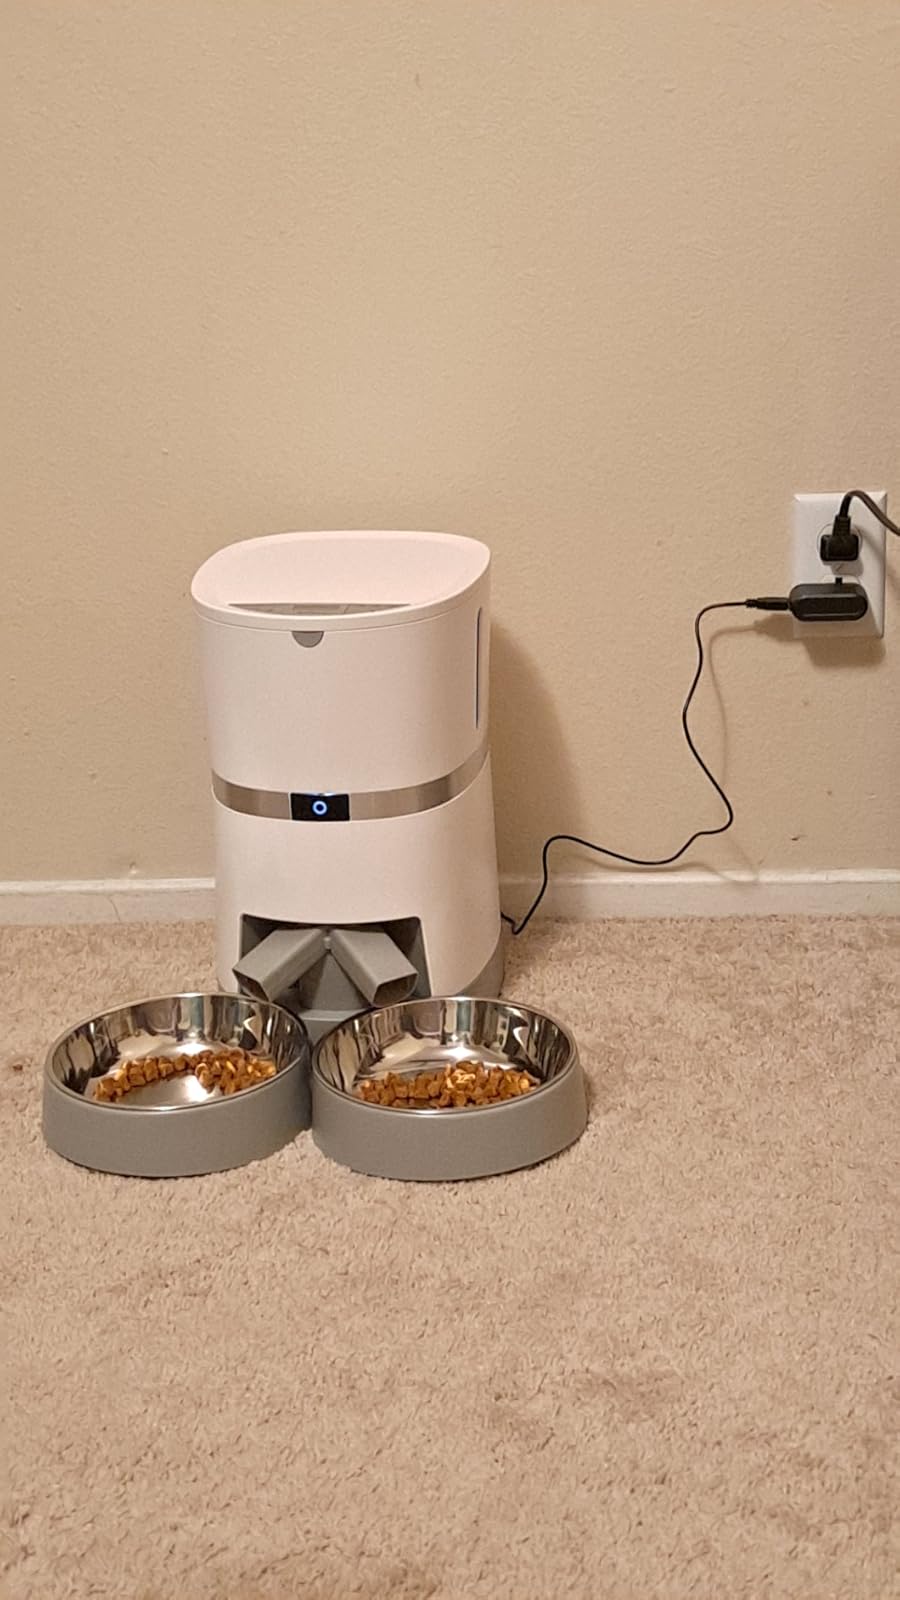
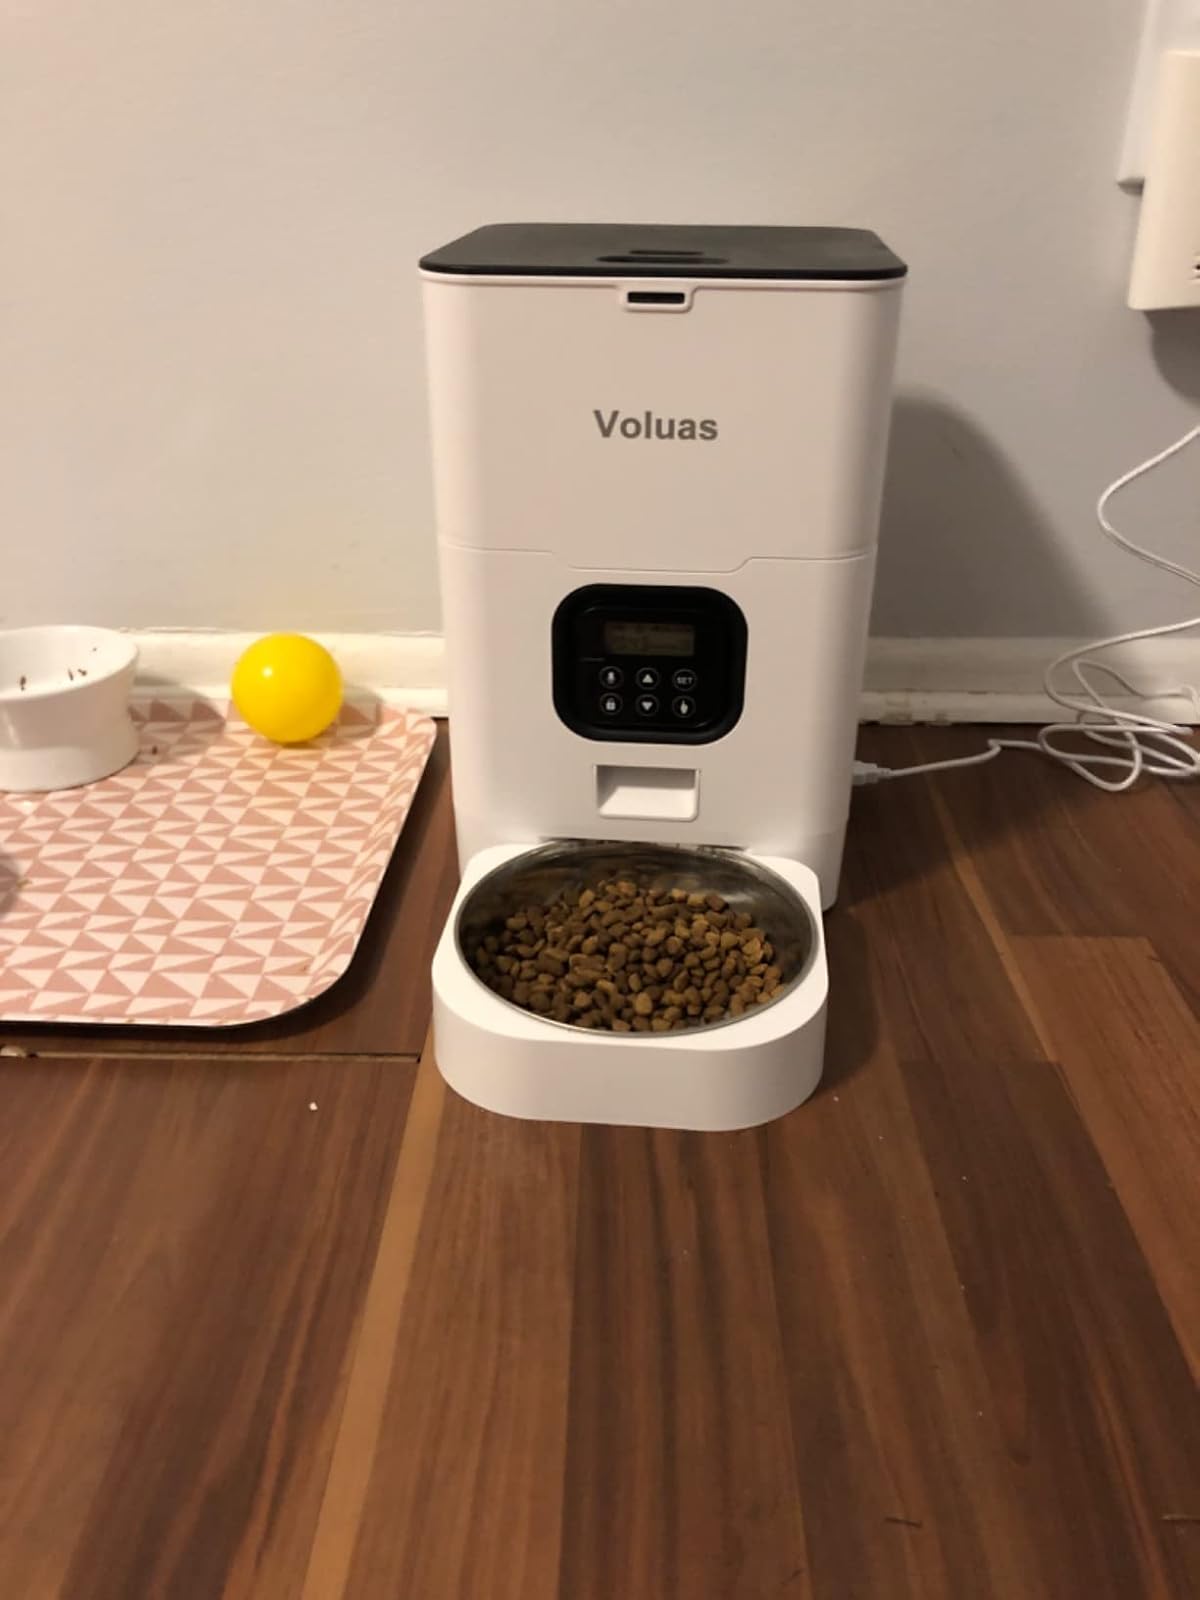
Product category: items_feeder
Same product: no